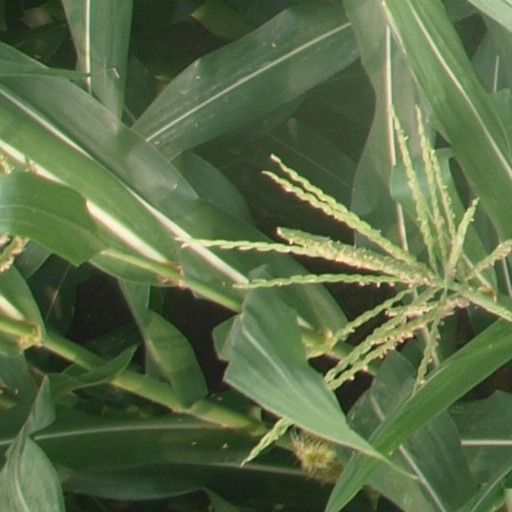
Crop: maize; corn